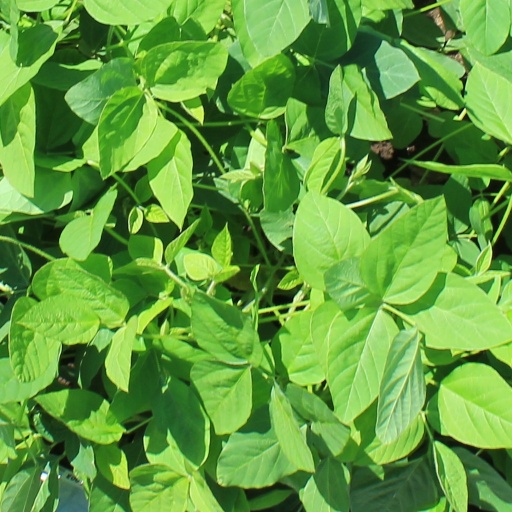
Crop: soybean